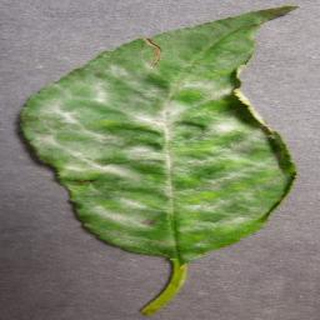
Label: cherry_powdery_mildew